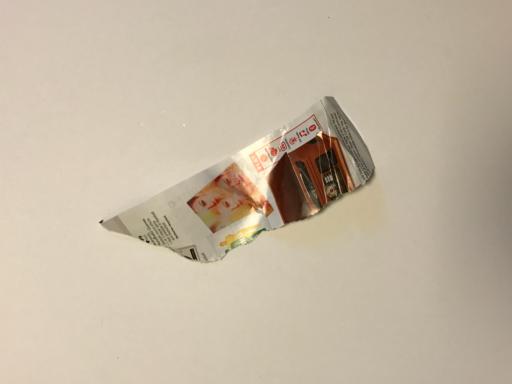
Label: paper